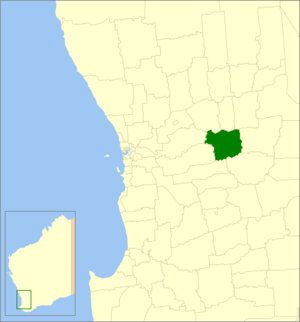
Le Comté de Quairading est une zone d'administration locale au sud-est de l'Australie-Occidentale en Australie. Le comté est situé à environ 170 kilomètres à l'est de Perth, la capitale de l'État.